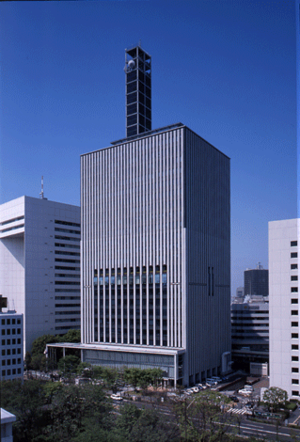
Chiyoda est un des 23 arrondissements spéciaux de Tokyo, créés le 15 mars 1947 pour réorganiser l'ancienne municipalité dissoute. L'arrondissement est parfois surnommée premier arrondissement de Tokyo par certains Japonais. L'arrondissement se situe dans l'hypercentre de Tokyo, autour du palais impérial, il renferme la plupart des hauts lieux de la politique japonaise : le Parlement, la résidence du Premier ministre, la cour suprême, ainsi que de nombreux ministères et bâtiments administratifs. Le sanctuaire de Yasukuni destiné à rendre hommage à quiconque « ayant donné sa vie au nom de l'empereur du Japon » se trouve également sur son territoire. Par ailleurs, il comprend de nombreux sièges sociaux et de banques. Il y a également du côté ouest du palais des quartiers résidentiels de prestige, notamment Bancho, Kudanminami, Kudankita ou bien Kojimachi. De nombreux hôtels de luxe sont sur l'arrondissement : l'Hôtel impérial, The Peninsula Tokyo, Hoshinoya Tokyo, Shangri-la Tokyo, Tokyo Station Hotel, Palace Hotel, Four Seasons Hotel Tokyo.